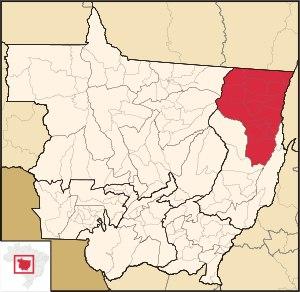
La microrégion du Norte Araguaia est l'une des trois microrégions qui subdivisent le nord-est de l'État du Mato Grosso au Brésil.